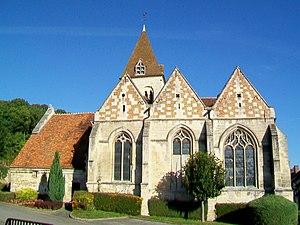
La façade sud-est, vers l'école.
L'église Saint-Pierre est une église catholique paroissiale située à Jaux, en France. L'édifice se compose de deux parties très hétérogènes, à savoir une courte nef de deux travées accompagnée de deux bas-côtés, et un vaste chœur-halle gothique flamboyant de trois fois trois travées, au chevet plat. Le clocher roman de la première moitié du XIIᵉ siècle, mutilé, s'élève au-dessus de la première travée du vaisseau central du chœur, qui correspond à l'ancienne croisée du transept. La façade occidentale et les murs du bas-côté sud sont probablement aussi romans. À l'intérieur, la nef est toutefois flamboyante. Ses voûtes n'ont jamais été construites, et elle doit être considérée comme inachevée. La quasi-absence de fenêtres latérales est frappante. Ce sont les parties orientales de l'église qui font son intérêt. Elles ont été presque entièrement rebâties à partir du début du XVIᵉ siècle, sauf le clocher, dont les piles ont été reprises en sous-œuvre. Les trois vaisseaux sont homogènes et voûtés à la même hauteur. Ils se distinguent par leur architecture flamboyante très pure, ce qui n'exclut pas une certaine diversité des formes des piliers.